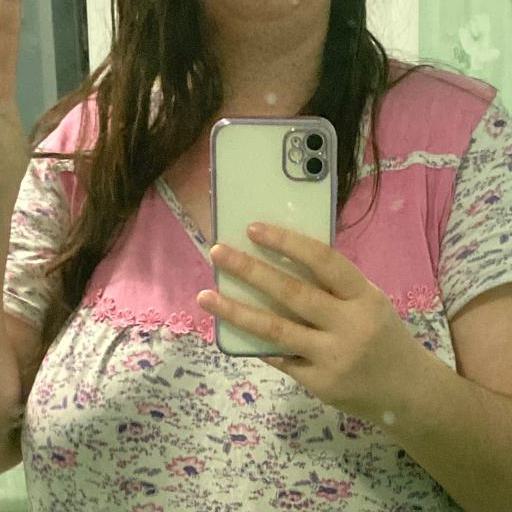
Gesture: no_gesture